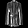
Label: Coat